Finland

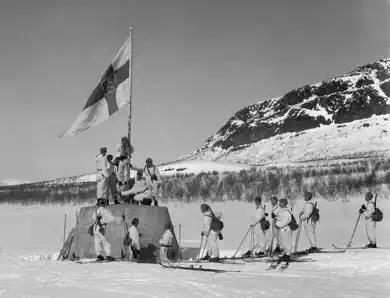
Finnish troops raise a flag on the three-country cairn in April 1945 at the close of the World War II in Finland.

The October Revolution in Russia changed the geopolitical situation once again. Suddenly the right-wing parties in Finland began to reconsider their decision to block the transfer of supreme executive power from the Russian government to Finland when the Bolsheviks came to power in Russia. The right-wing government, led by Prime Minister P. E. Svinhufvud, presented the Declaration of Independence on 4 December 1917, which was officially approved by the Finnish Parliament on 6 December. The Russian Soviet Federative Socialist Republic (RSFSR), led by Vladimir Lenin was the first country to recognise Finland's independence on 4 January 1918.